Ukrainian Soviet Encyclopedia

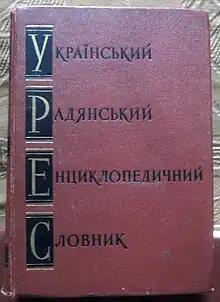
Cover of the first edition of "Ukrainian Soviet Encyclopedic Dictionary"

"Ukrainian Soviet Encyclopedic Dictionary" was a shortened variant of the "Ukrainian Soviet Encyclopedia", which was also issued by the All-Ukrainian State Specialized Publisher "Ukrainian Encyclopedia". There were two editions of the dictionary and both contained three volumes. The first edition was published in 1966-68, and the second – 1986-87.